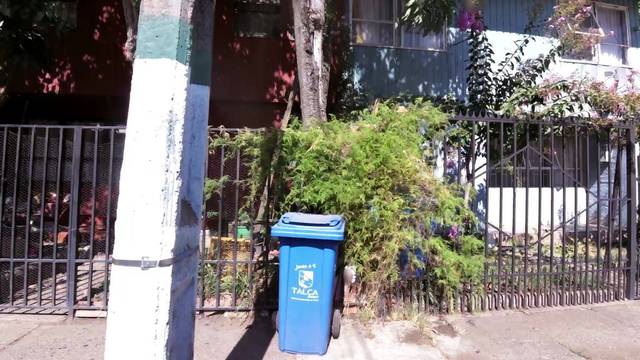
Region: Chile
Coordinates: -35.436, -71.66